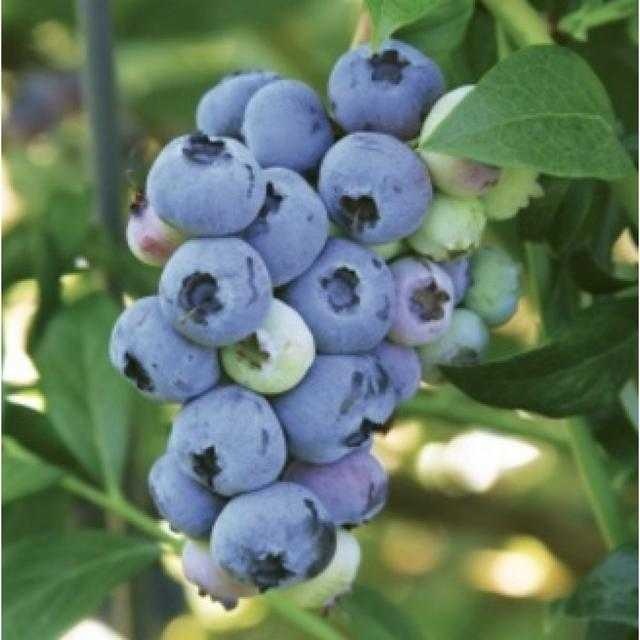
Label: Blueberry